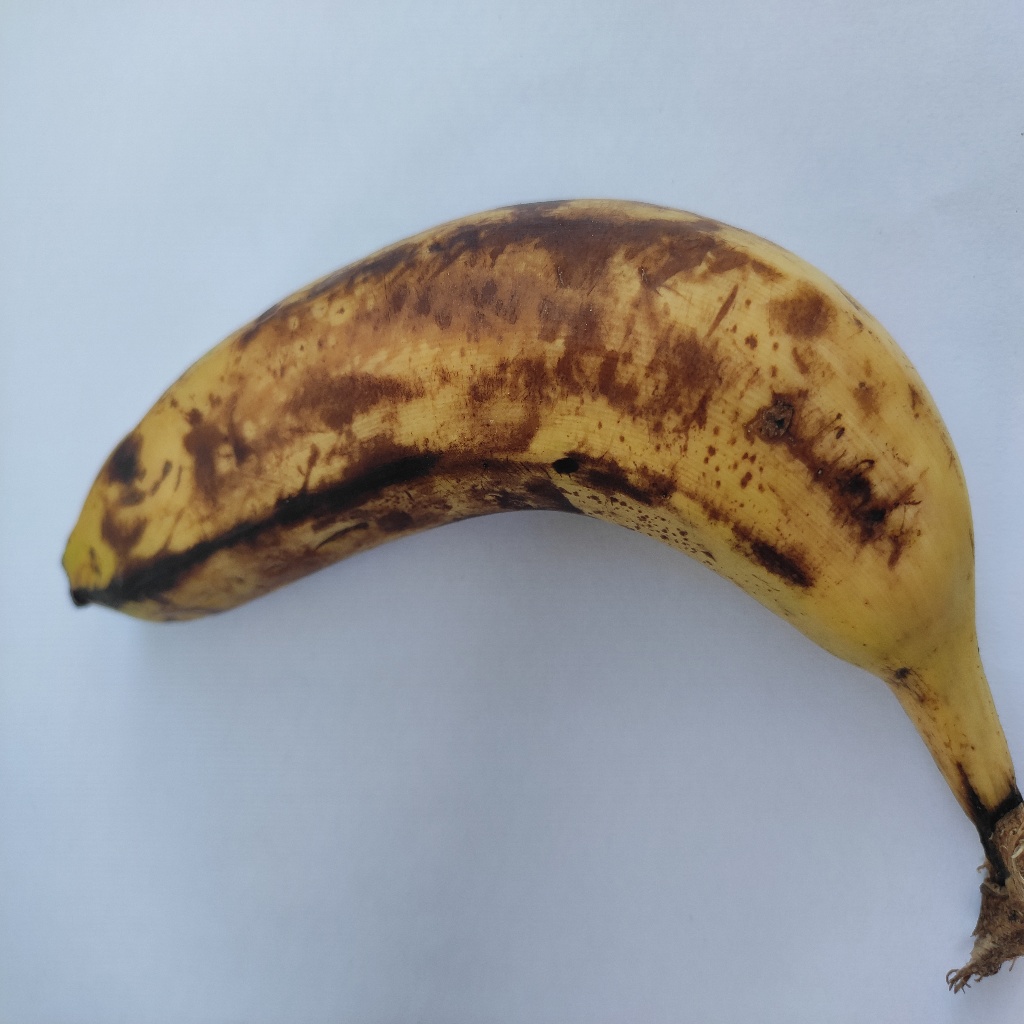
Crop: banana
Quality class: Defect